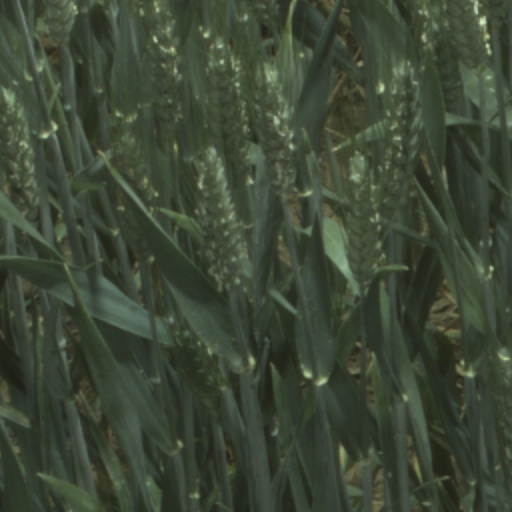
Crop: wheat